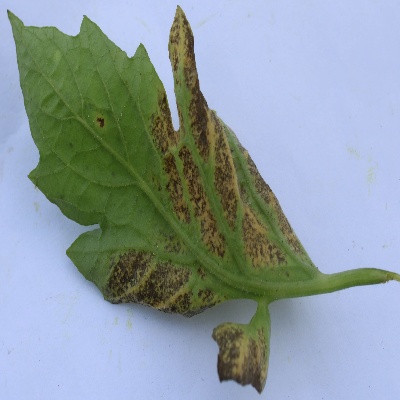
Crop: Tomato
Condition: septoria leaf spot